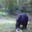
Label: bear